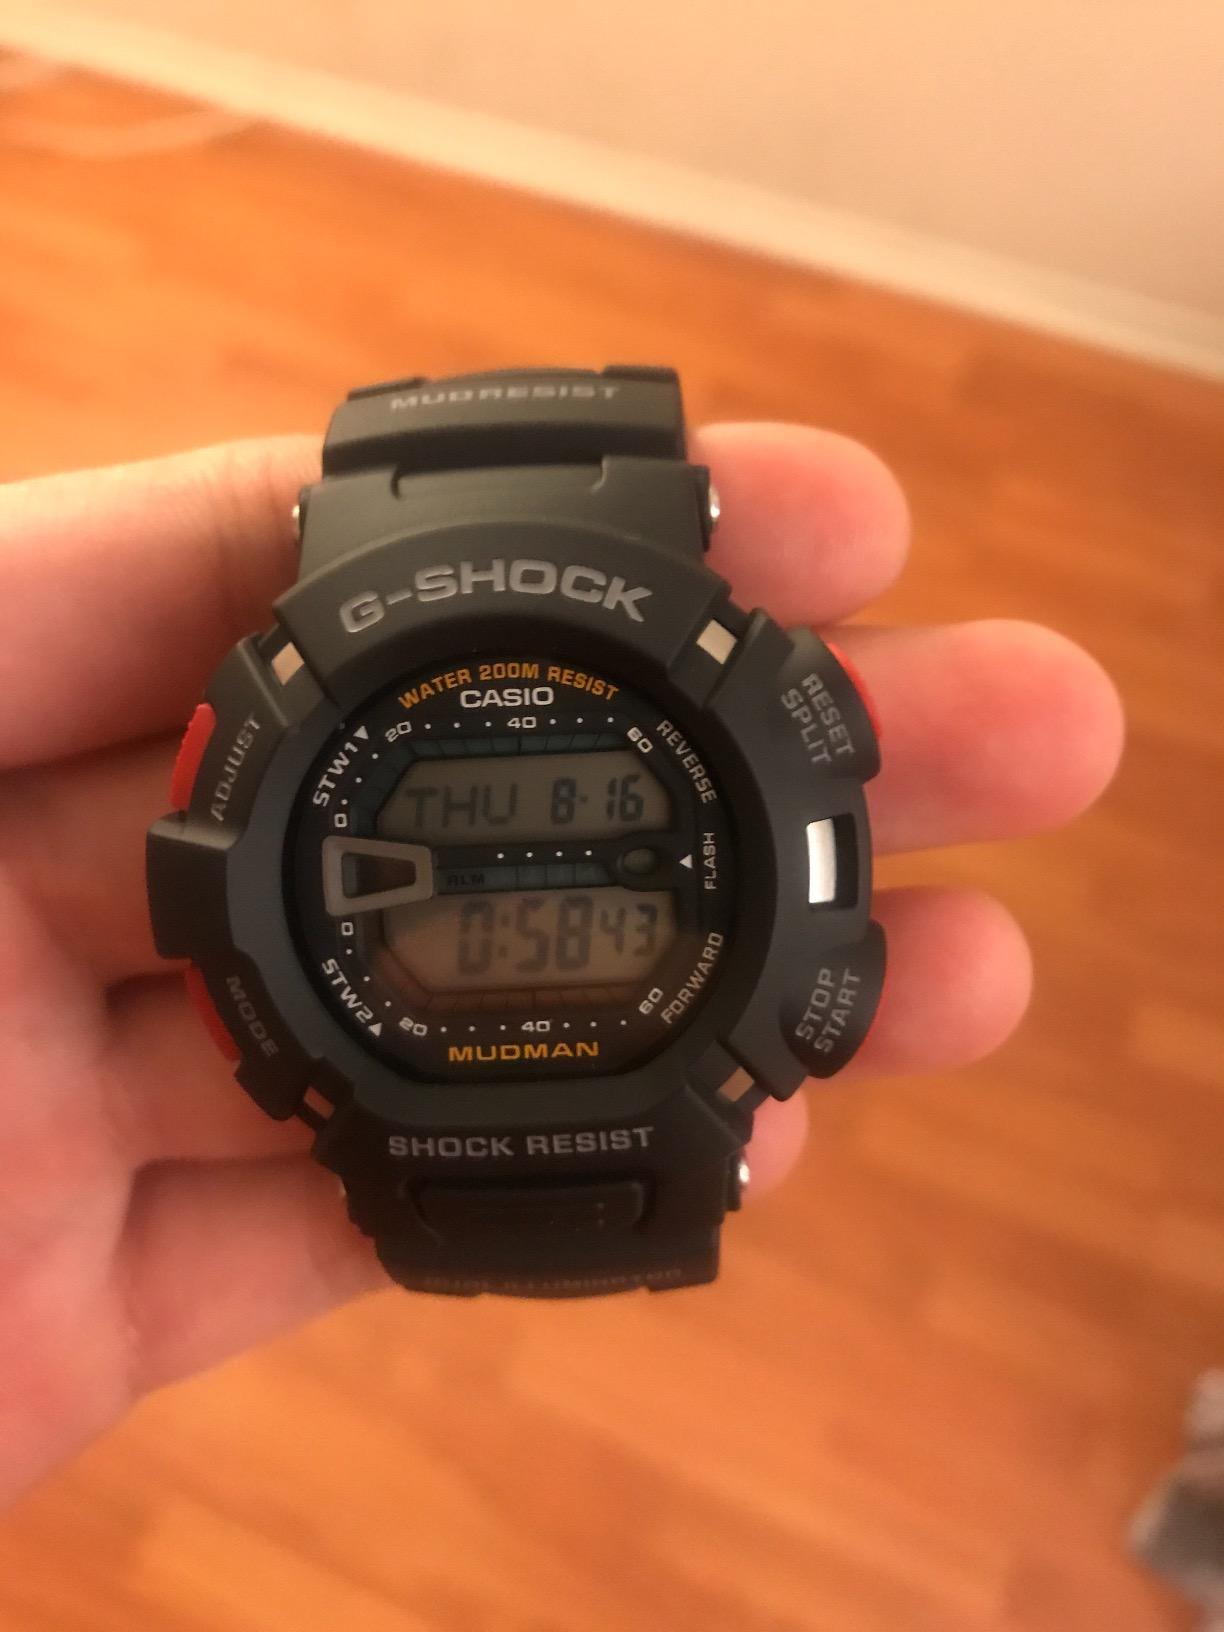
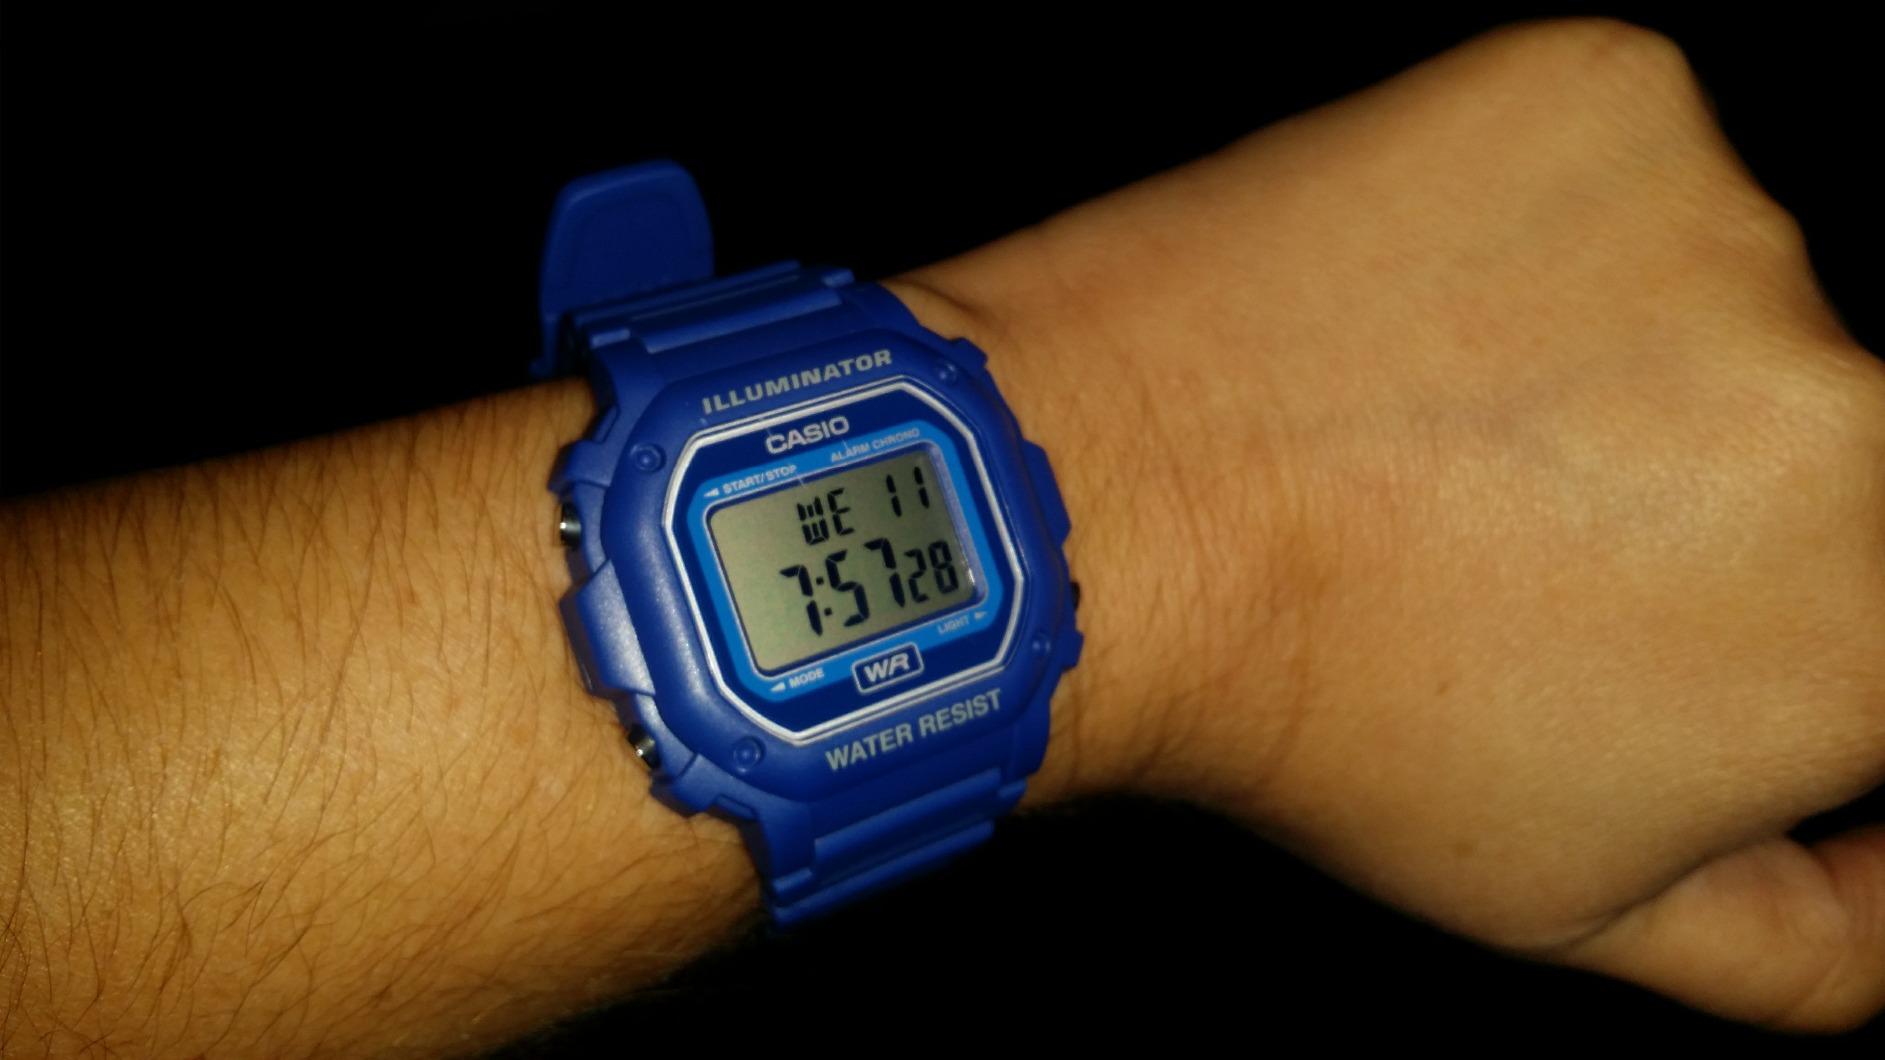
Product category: accessories_watch
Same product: no